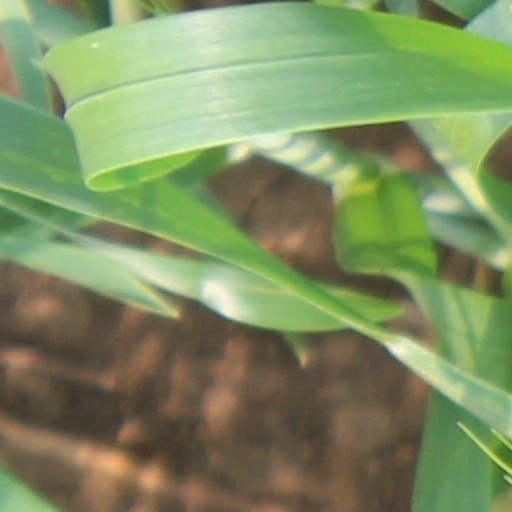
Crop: wheat